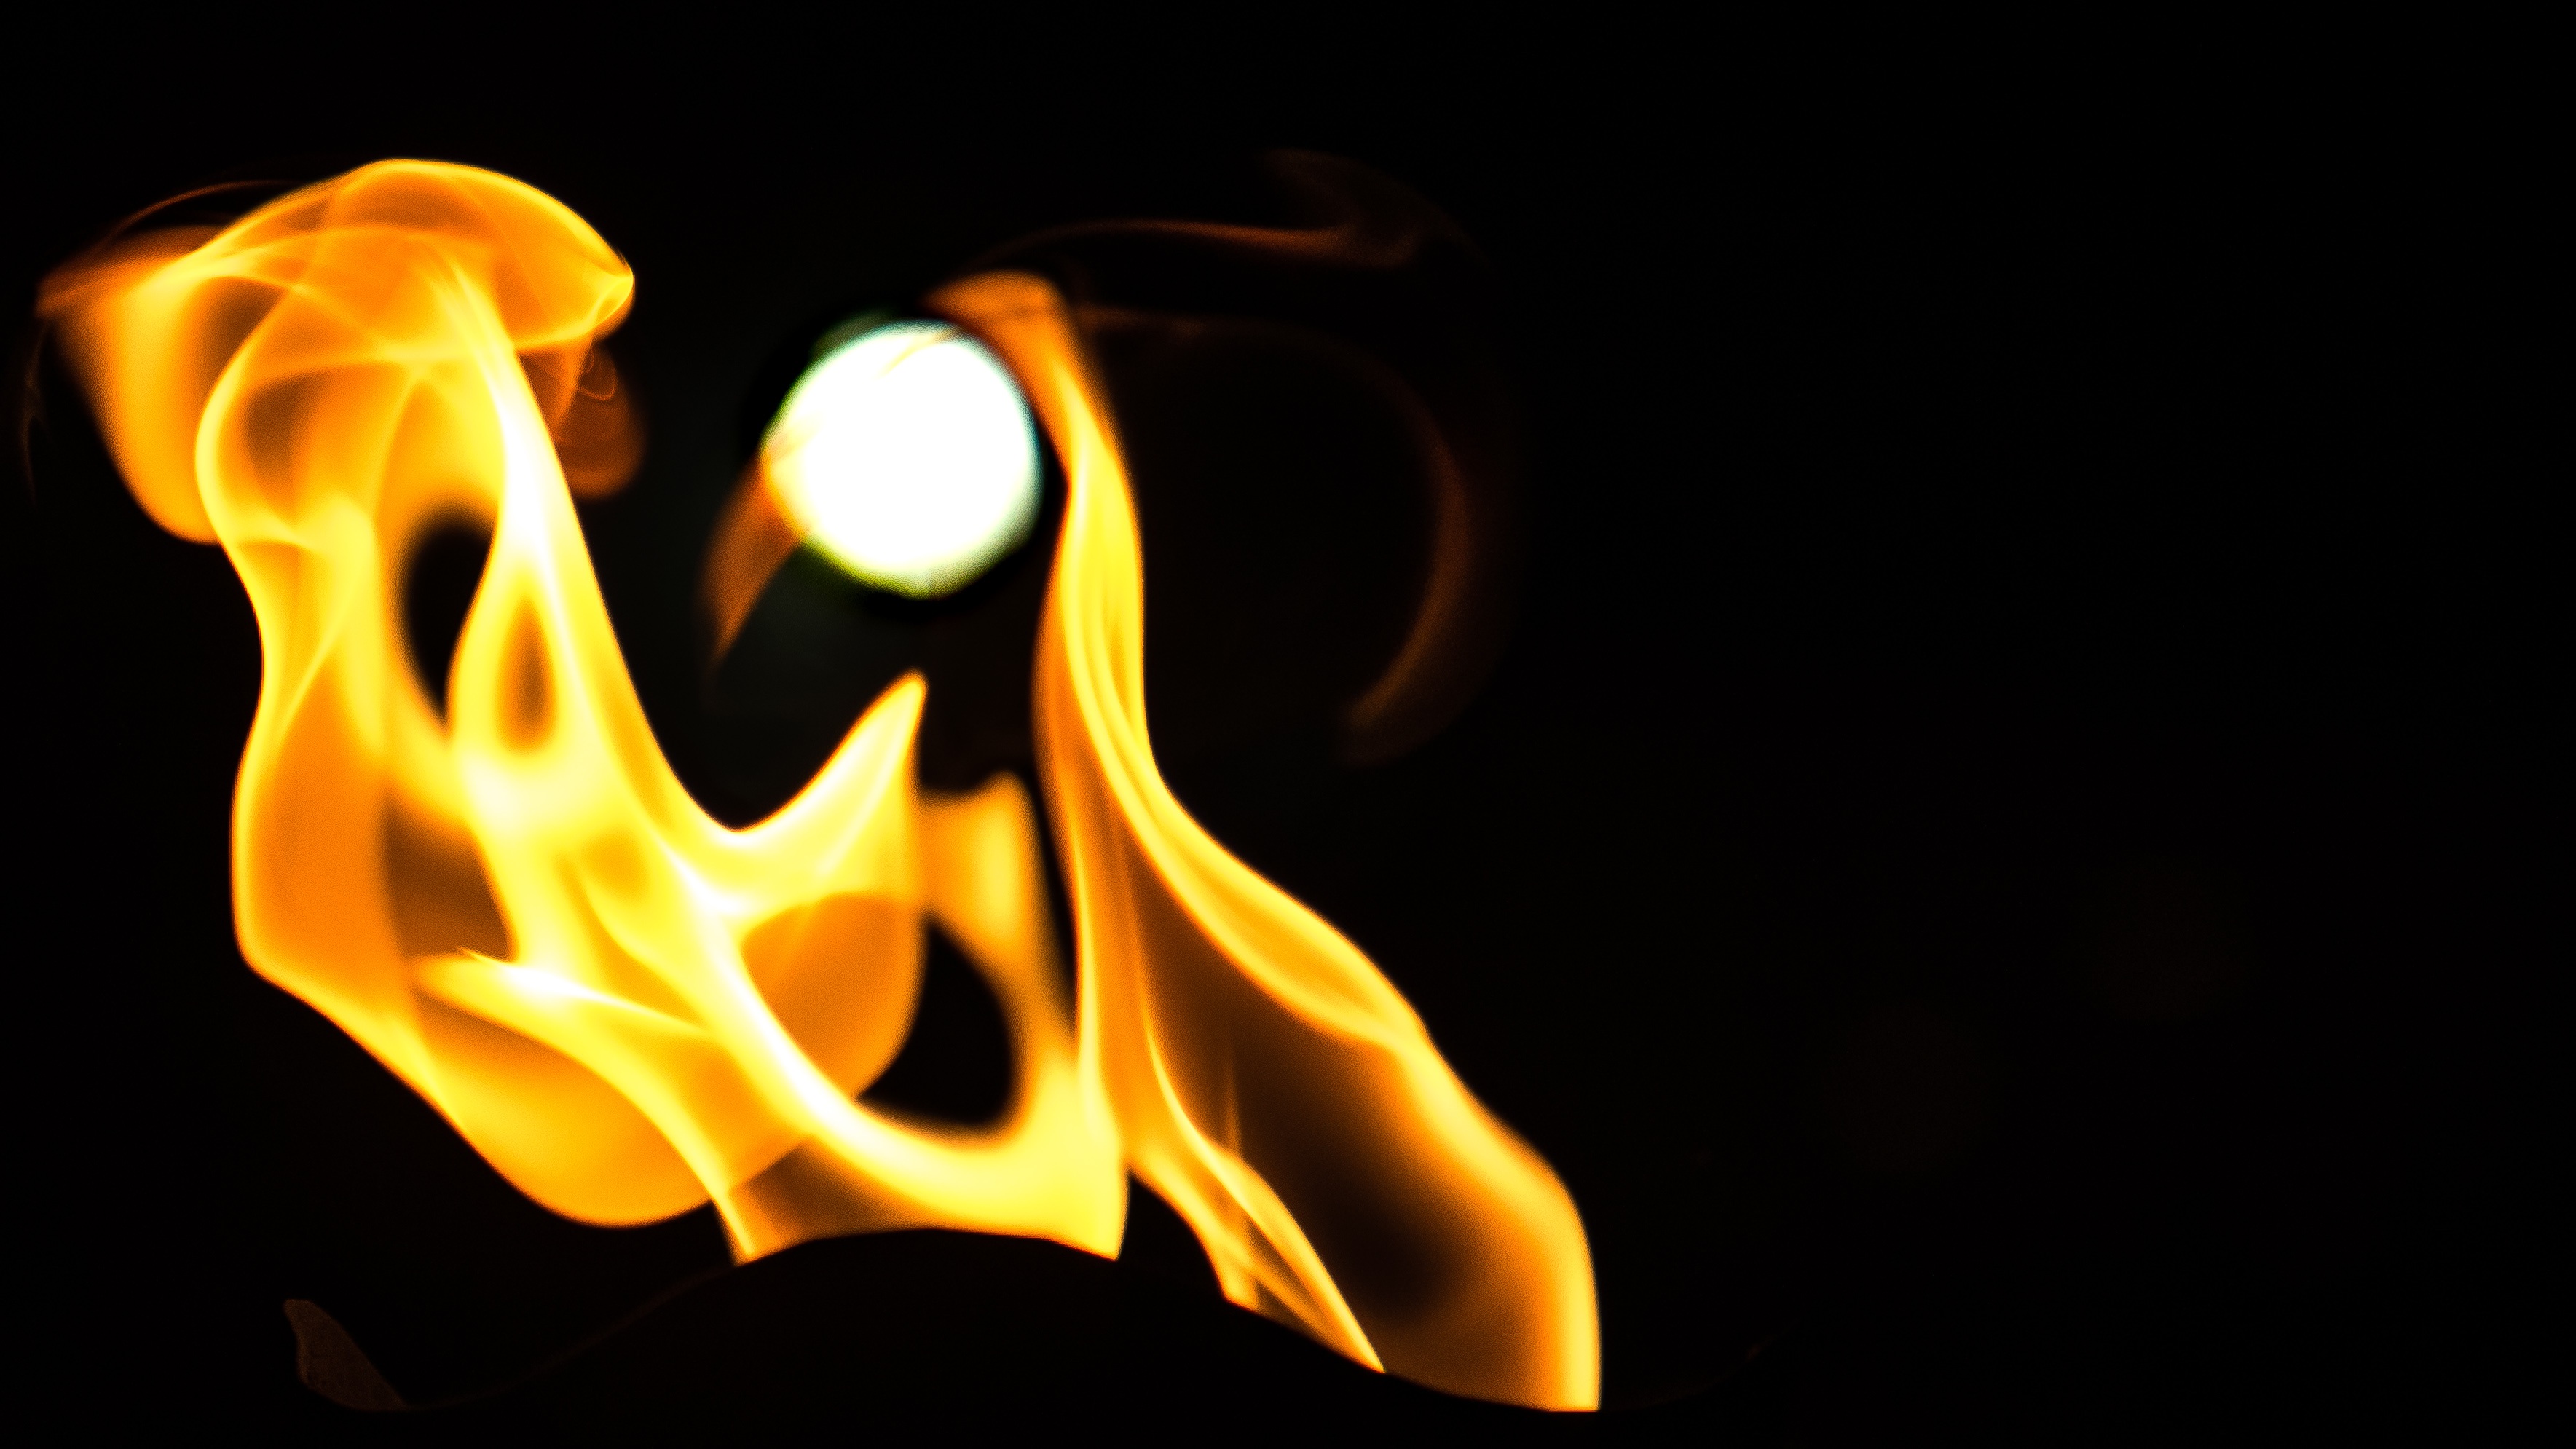
light, flame, fire, darkness, yellow, lighting, font, poi